HMS Enterprise (H88)

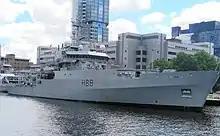
"Enterprise" moored at South Dock in London

"Enterprise"s first operational overseas deployment was to the Mediterranean in October 2004, returning to Devonport in April 2005. She participated in a NATO exercise and conducted oceanographic and hydrographic surveys.